Zac Smith (Shortland Street)

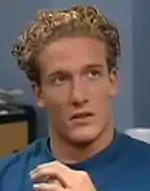
Edward debuted as Zac at the age of 21, and was regarded as a "hunk".

Upon his first appearance, Zac was labelled a "hottie", however during his storylines 17 years later, he was referred to as a "sleaze". His initial storyline with Julia (Elizabeth Hawthorne) saw the character debut as a "troublesome toyboy" and his "wild ways were far from redeemable." Edward found that Zac was determined, stating; "Zac will fight here, bust up there." He was described as handsome, easy going and "used to the adoring gaze of women and men alike." Despite being called "wiser" and "more experienced" in his 2012 return, Edward disputed the label, saying; "I don't think he's a lot wiser. In many ways, he has stalled in his life. He doesn't have a lot of money. He's a bit 'kept', which will lead to tensions down the track." Edward also agreed that Zac was led astray by women and often focused too heavily on them. A new side of Zac was shown in April when he openly and continuously pursued a sexual relationship with Vasa (Teuila Blakely) despite his partnership with Sarah (Amanda Billing). Upon accepting the return to the role, Edward was aware that Zac would be a "love-rat" but did not realize the extent of the villainy he was going to undergo. Edward acknowledged the antagonistic characteristics of his character, stating "I think there's definitely so much more darkness to Zac ... he's got a lot of aggression and anger that hasn't even been touched on yet." On the character's villainous attitude, Edward stated "It's interesting when I play him because I do the scenes and I don't actually feel that bad doing it. Then I see it cut together and go, 'oh my gosh, that's actually a bit naughty!'" However he confessed he liked Zac as a character due to the fact he was: "very unapologetic." Edward was happy to play Zac as a villain, "Shows need bad guys and soap operas need villains ... I'm more than happy to play the villain to tell a good story." When asked to describe Zac in a sentence, Edward jokingly referred to him as, "a very misunderstood man" and despite cheating on her for months and not actually appearing if he did, Edward believed Zac genuinely loved Sarah but was just too insecure to show it. The Otago Daily Times reviewer, Charles Loughrey, described Zac as a, "love-rat with an increasingly obvious penchant for extreme villainy". Edward himself later referred to Zac as "evil".